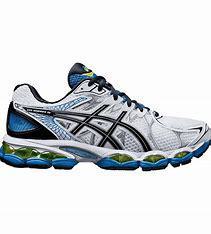
Brand: Asics
Model: Gel Kayano 26